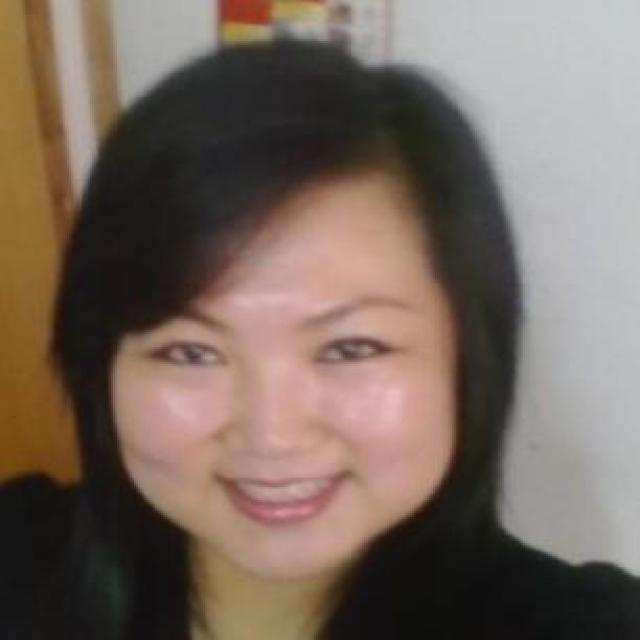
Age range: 21-44